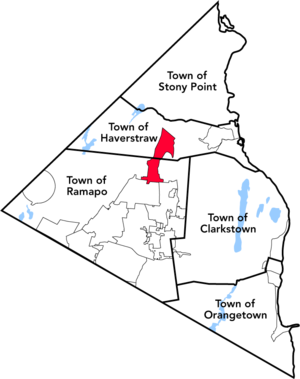
Un village aux États-Unis a une signification diverse selon la zone géographique et la juridiction. Dans de nombreux cas, le village est un terme, parfois informel, correspondant à une division administrative au niveau du gouvernement local. Depuis que le dixième amendement de la Constitution des États-Unis interdit au gouvernement fédéral de légiférer au niveau local, les États sont libres d'avoir, ou pas, des subdivisions politiques appelées villages et de les définir de différentes façons. De manière générale, un village est un type de municipalité bien qu'il puisse également être un district spécial ou une communauté non constituée en municipalité. Il peut ou non être reconnu à des fins gouvernementales.
Pomona est un village du comté de Rockland, dans l'État américain de New York aux États-Unis. Il fait partie des villes de Ramapo et de Haverstraw.
L'État de New York aux États-Unis est divisé en 62 régions, 932 towns, 62 villes, 544 villages et 10 réserves indiennes.